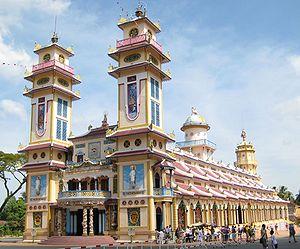
Tây Ninh est une ville vietnamienne qui se situe à trois heures de route d'Hô-Chi-Minh-Ville et à 1 h 30 des tunnels de Cu Chi.